Felicia Day

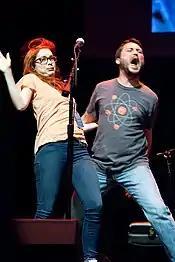

"The Guild" has won multiple awards, including the Greenlight Award for Best Original Digital Series Production at the South by Southwest festivals, several IAWTV Awards, including Best Comedy Series, the YouTube Video Award for Best Series, the Yahoo! Video Award for Best Series, and 2009 Streamy Awards for Best Comedy Web Series, Best Female Actor in a Comedy Web Series, and Best Ensemble Cast in a Web Series.